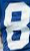
Number: 8